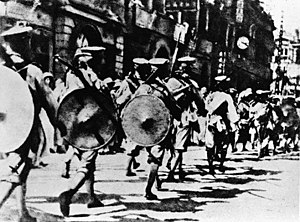
Felttoget i Nordkina 1926-1928
Den nationale revolutionshær marcherer ind i den britiske konsession i Hankou under felttoget 1926-1928.
Felttoget i Nordkina 1926-1928 var et militært felttog ledet af Kuomintang fra 1926 til 1928. Målet var at sprede den kinesiske revolution og at genforene landet, som i mange landsdele var opdelt blandt lokale krigsherrer.